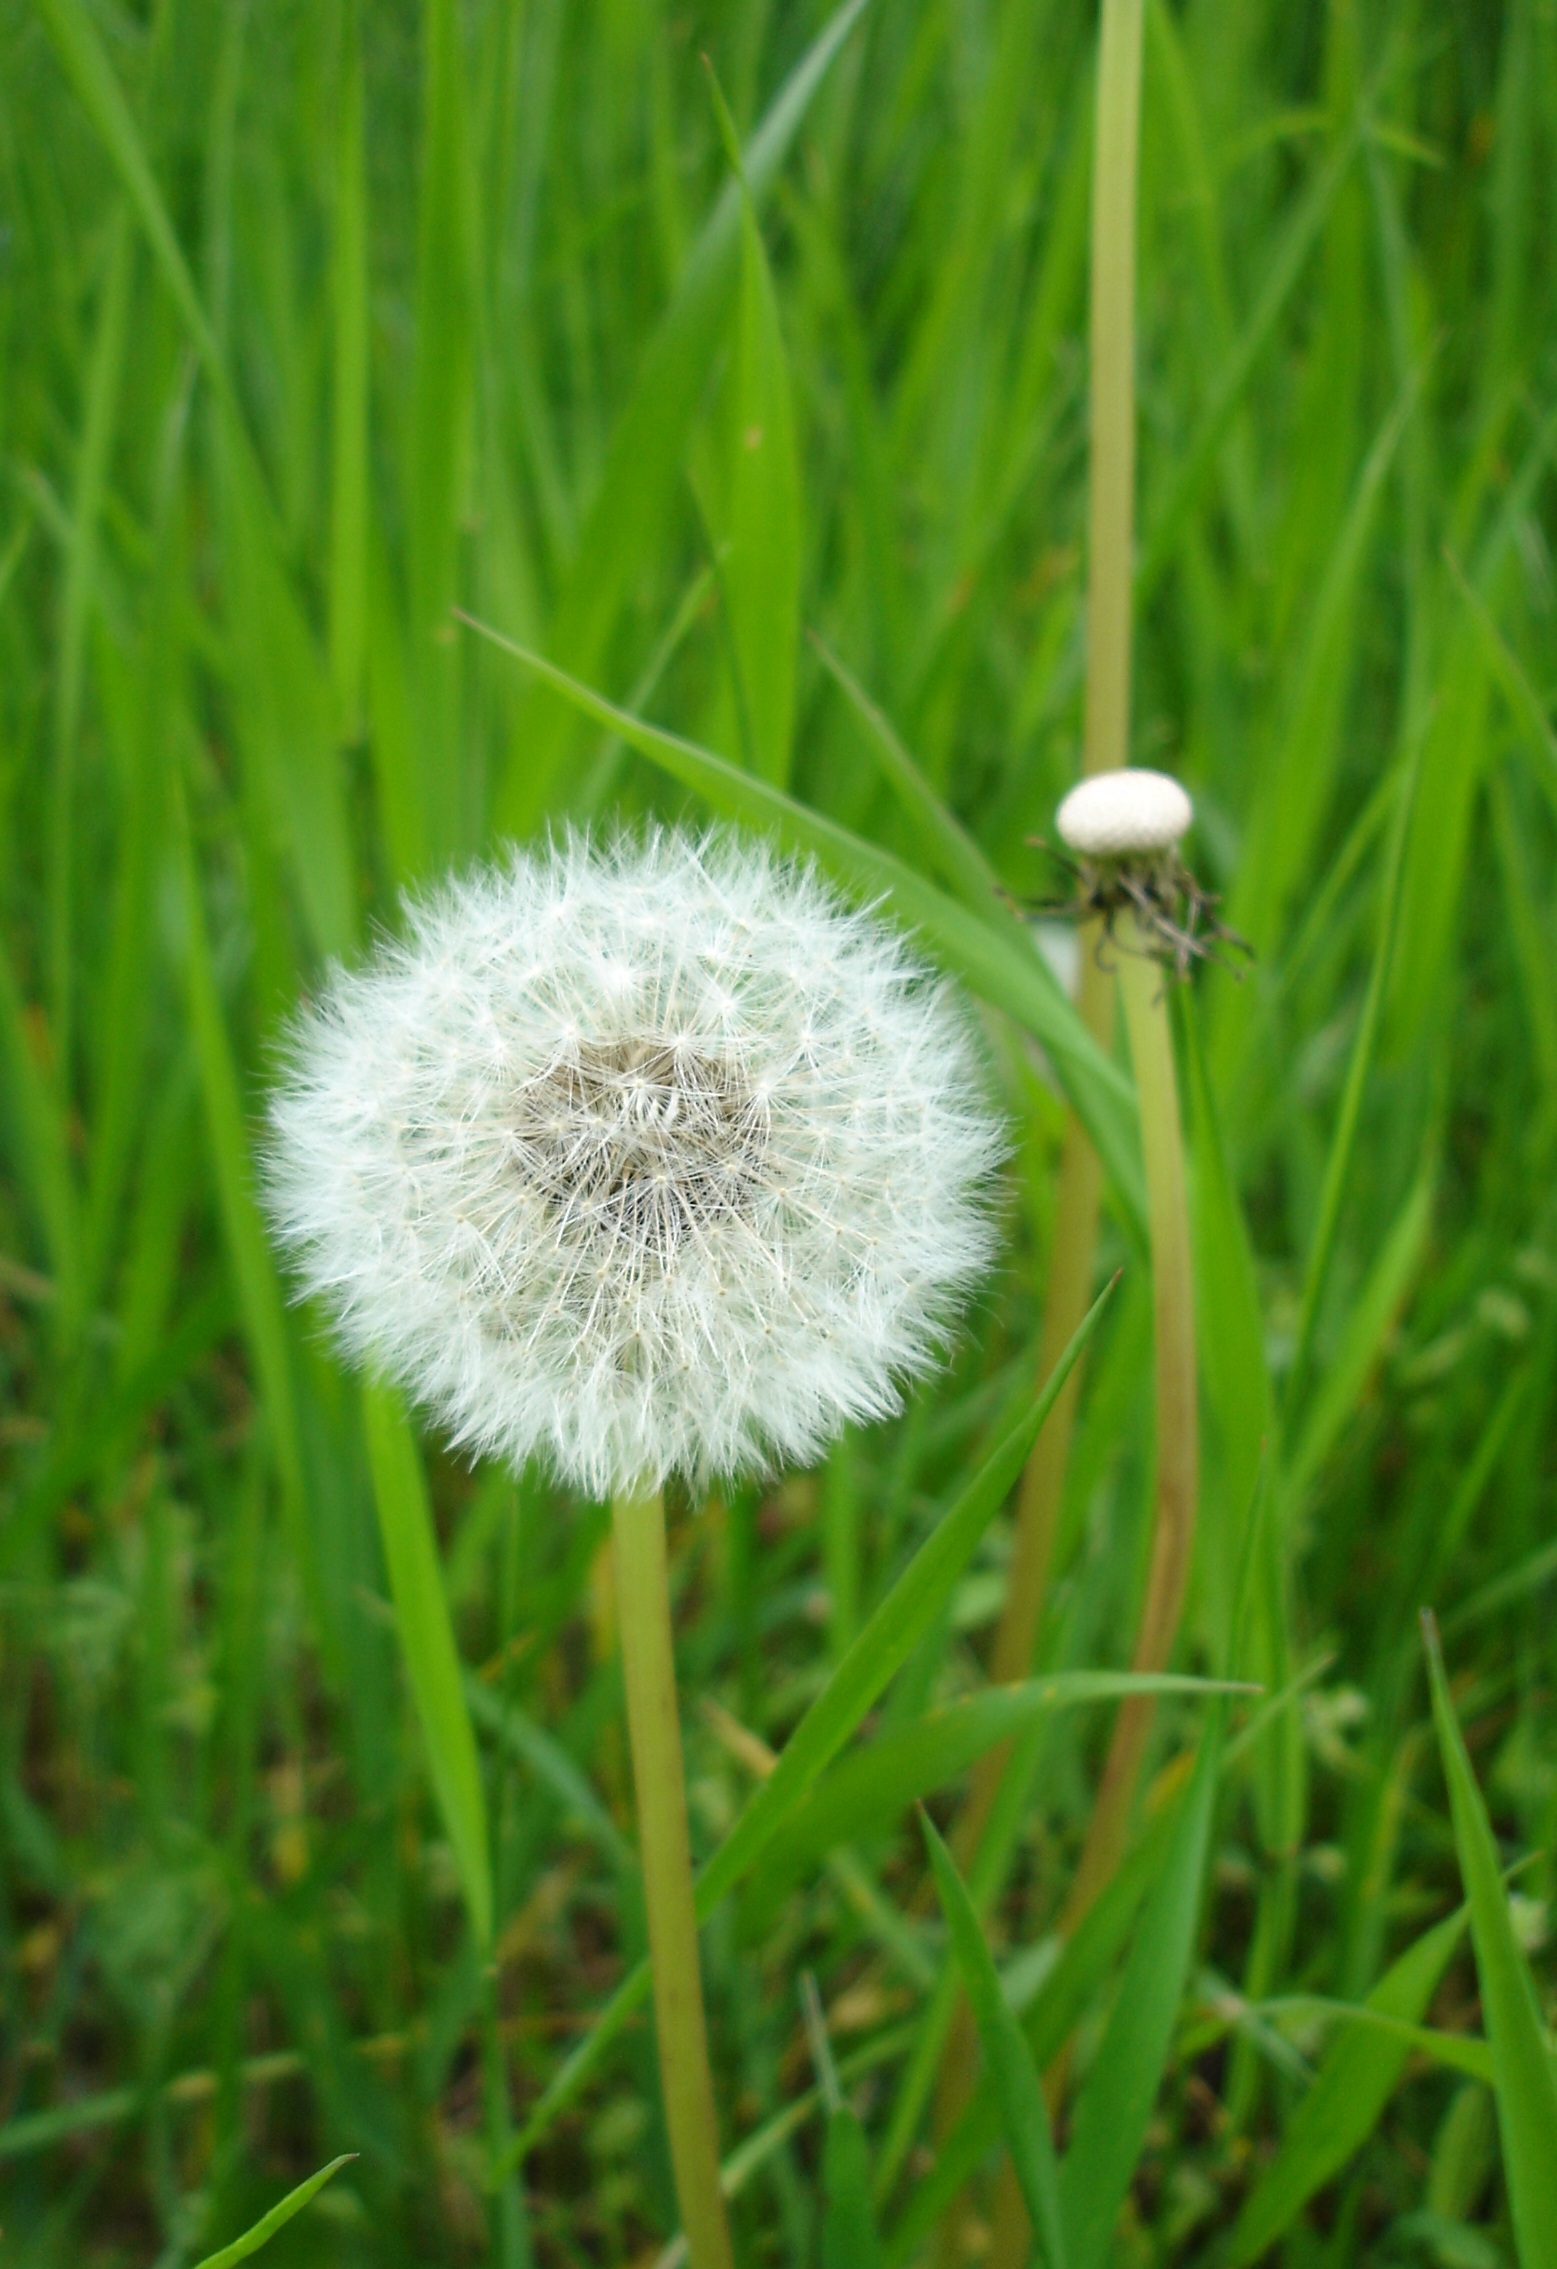
nature, grass, plant, lawn, meadow, dandelion, prairie, flower, green, produce, botany, flora, wildflower, stalk, grassland, macro photography, flowering plant, daisy family, grass family, plant stem, land plant